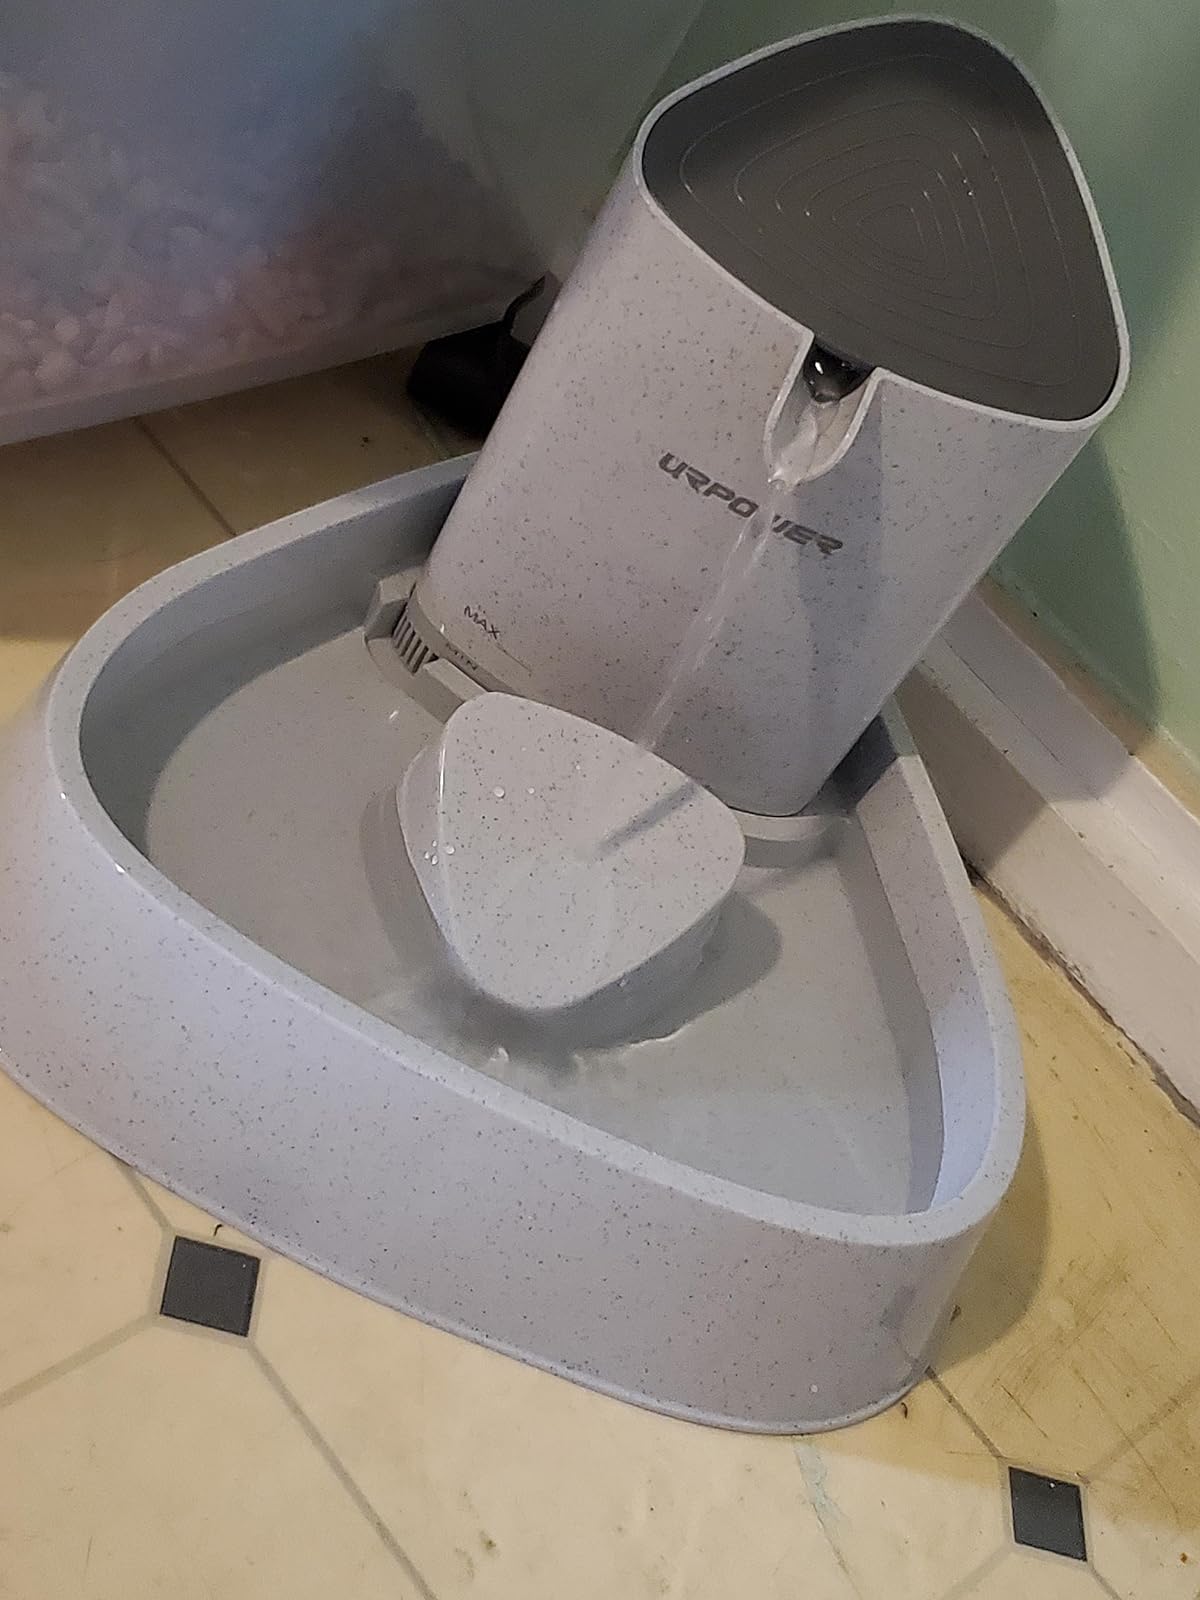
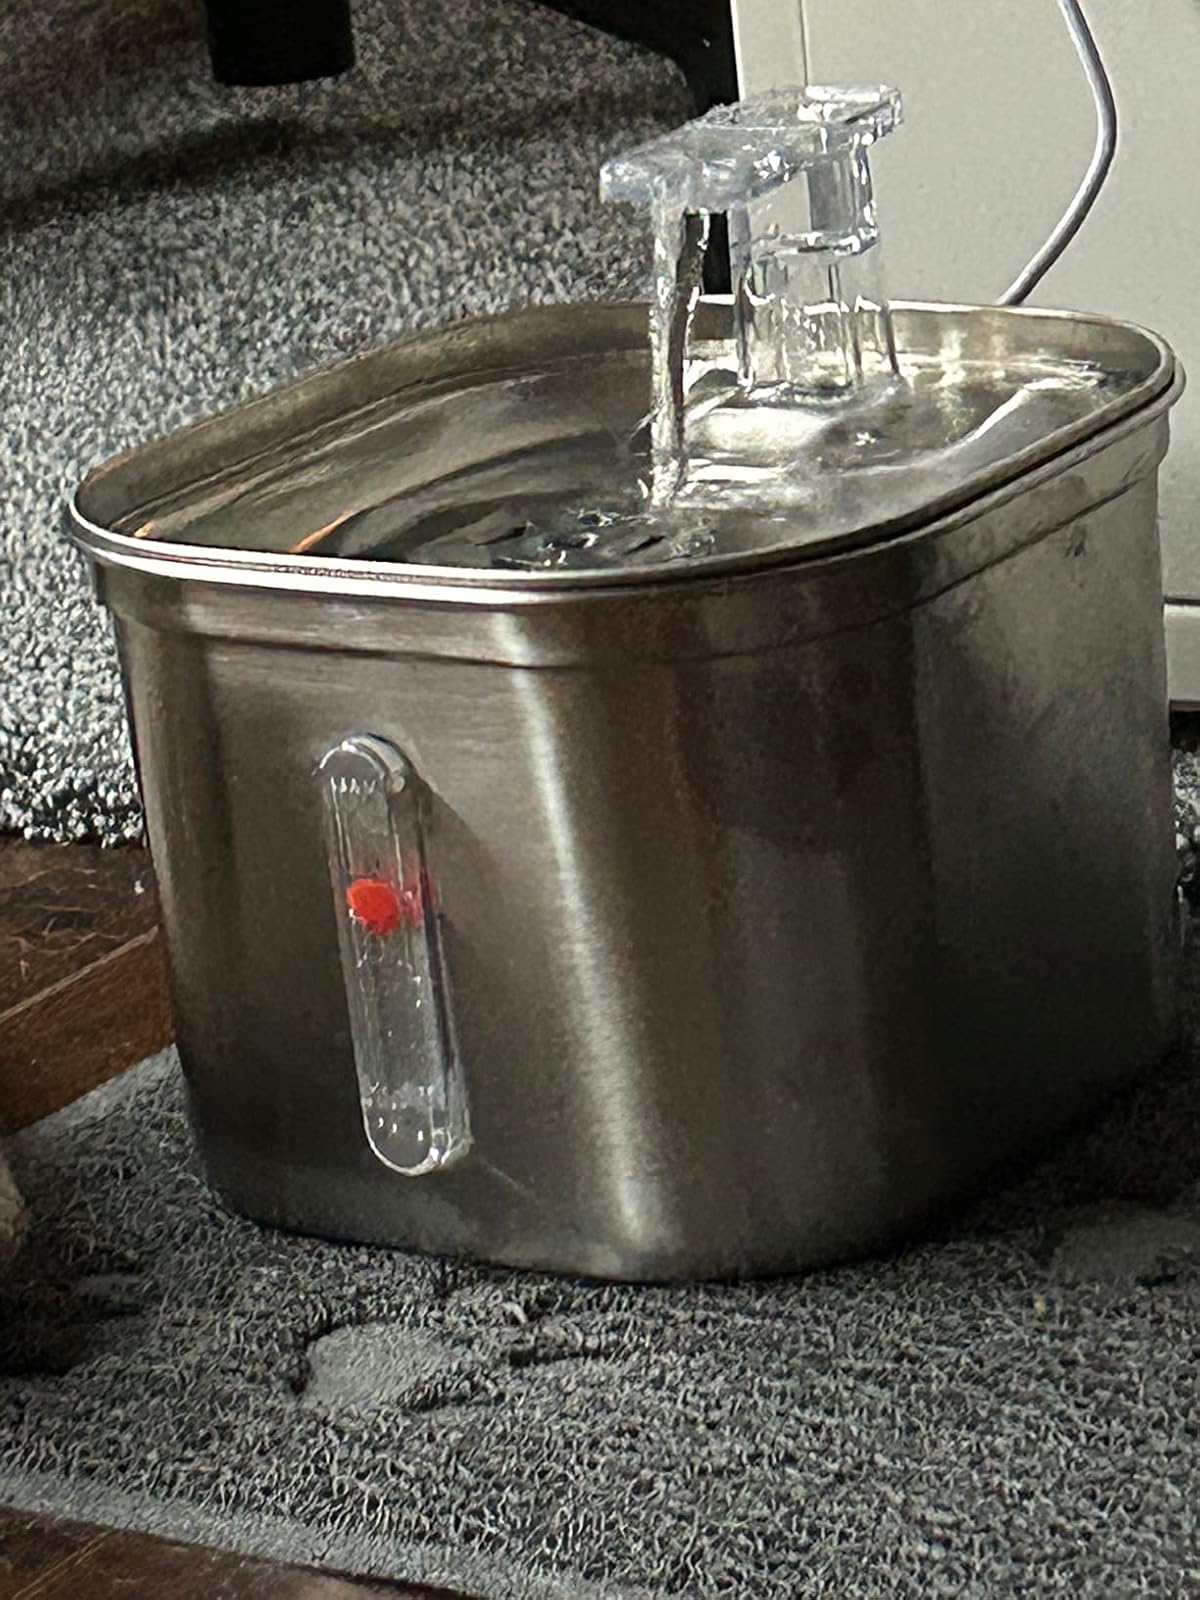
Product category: items_bowl
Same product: no